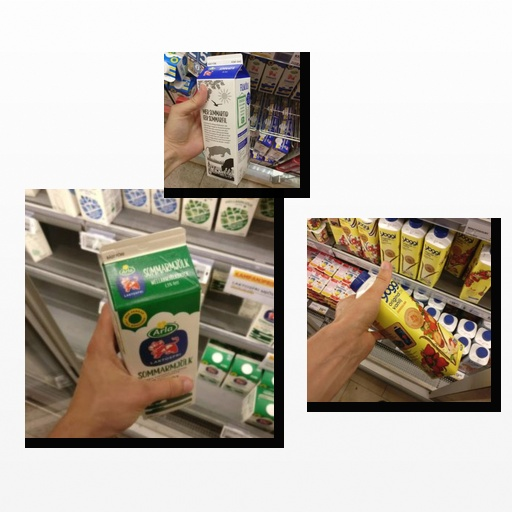
Food items: sour_milk, strawberry_yogurt, milk